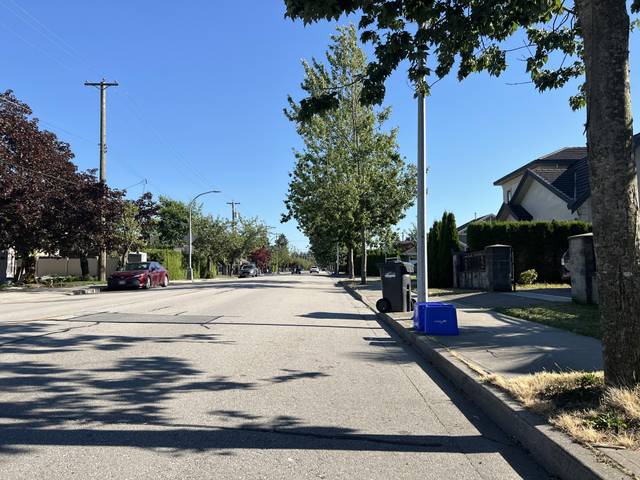
Region: Canada
Coordinates: 49.153, -123.131